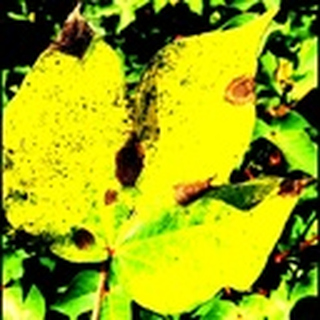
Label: cotton_bacterial_blight